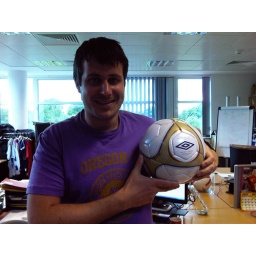
This picture was taken in the Umbro offices when the FA cup ball arrived.